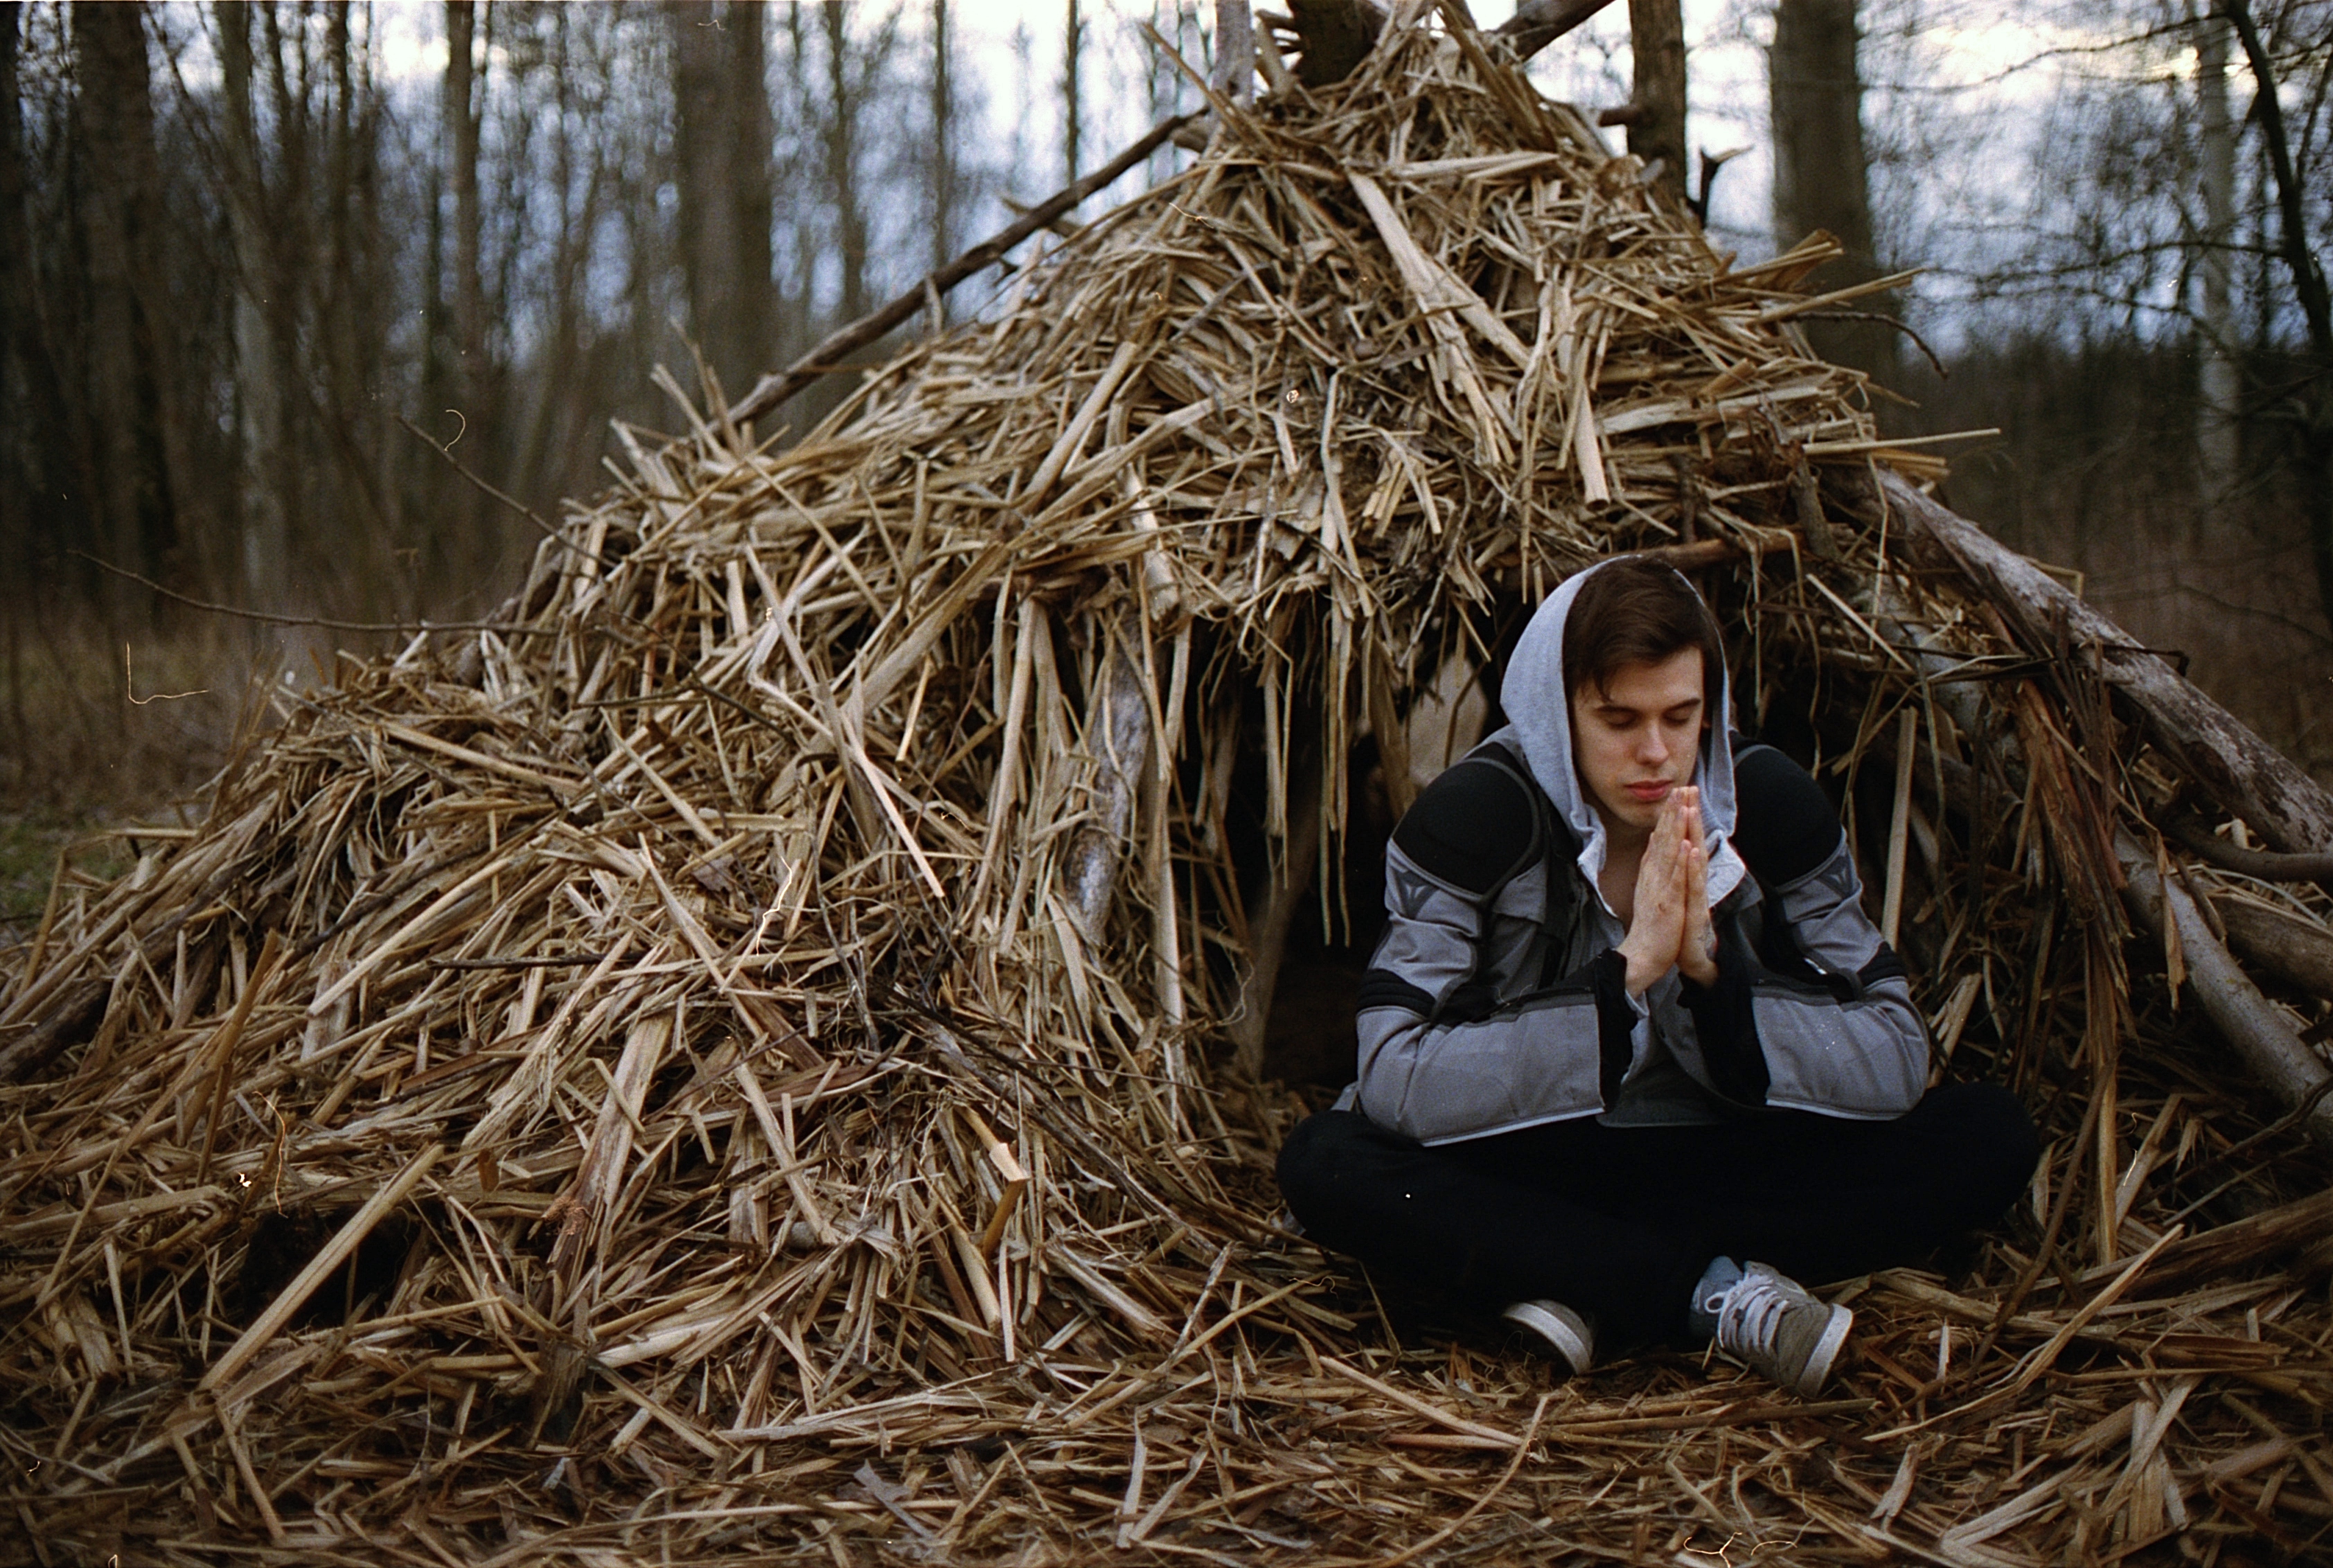
tree, nature, forest, outdoor, branch, person, winter, people, wood, crop, peaceful, sitting, natural, calm, meditate, agriculture, lifestyle, healthy, praying, zen, spiritual, relaxation, meditation, straw, yoga, habitat, nest, namaste, divine, meditating, young man, meditation nature